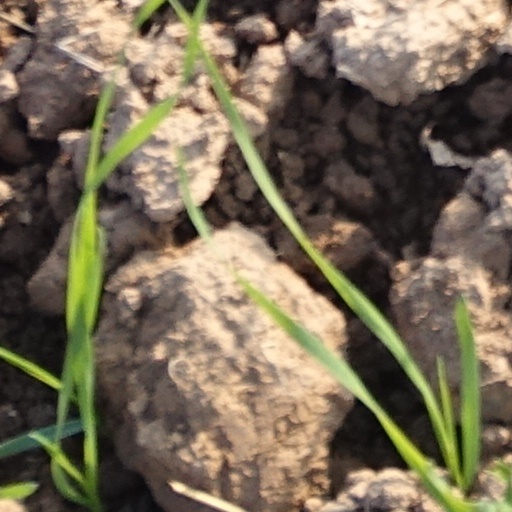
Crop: wheat